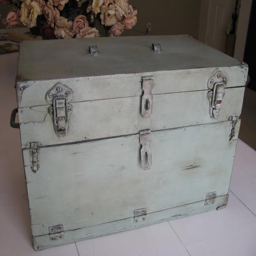
this chest was in rough shape !